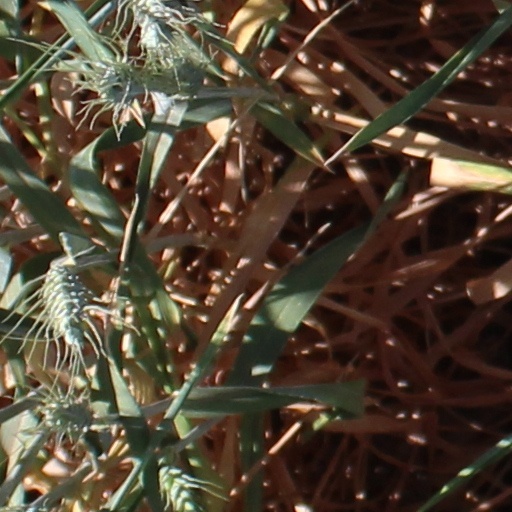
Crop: wheat